Uwe Seeler

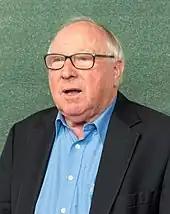
Seeler in 2016

He had a two-and-a-half-year tenure as president of Hamburger SV, which began in 1995, and ended in resignation in 1998 due to a financial scandal, for which he took responsibility. Seeler, however, was not himself implicated in the irregularities.